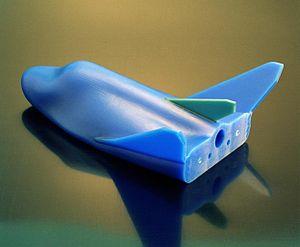
Le HL-20, également désigné sous l'appellation PSLV ou ACRV, était un projet de navette spatiale de type corps portant étudié au début des années 1990 pour assurer la relève des équipages de la station spatiale américaine, qui était alors elle-même en cours de gestation sous l'appellation Station spatiale Freedom. Cette navette réutilisable de petite taille devait être mise en orbite par un lanceur classique et effectuer une rentrée atmosphérique en planant avant de se poser sur une piste d'atterrissage. Elle était conçue pour assurer la relève d'un équipage pouvant atteindre dix personnes, à des coûts beaucoup plus faibles que ceux de la navette spatiale américaine, et permettre à l'équipage de regagner la Terre si celle-ci était clouée au sol.